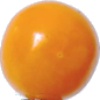
Label: physalis